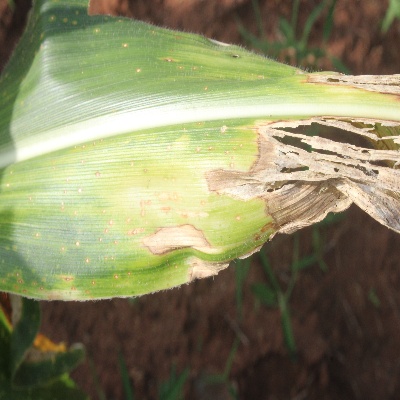
Crop: Maize
Condition: leaf blight